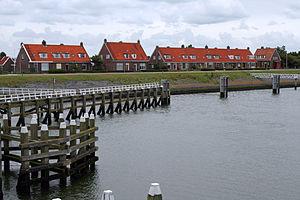
Kornwerderzand est un hameau de la commune néerlandaise de Súdwest Fryslân, dans la province de Frise. Son nom en frison est Koarnwertersân.